Valencia, Venezuela

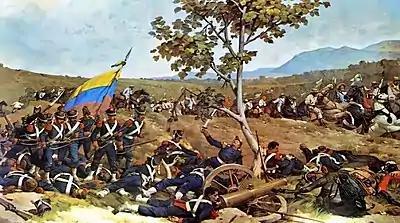
Battle of Carabobo in 1821

The area was already inhabited in the fourth millennium BC. The inhabitants were mainly hunters and gatherers who might have already developed some elementary forms of agriculture. Between AD 200 and 1000 an important settlement was formed close to Lake Valencia.